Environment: real
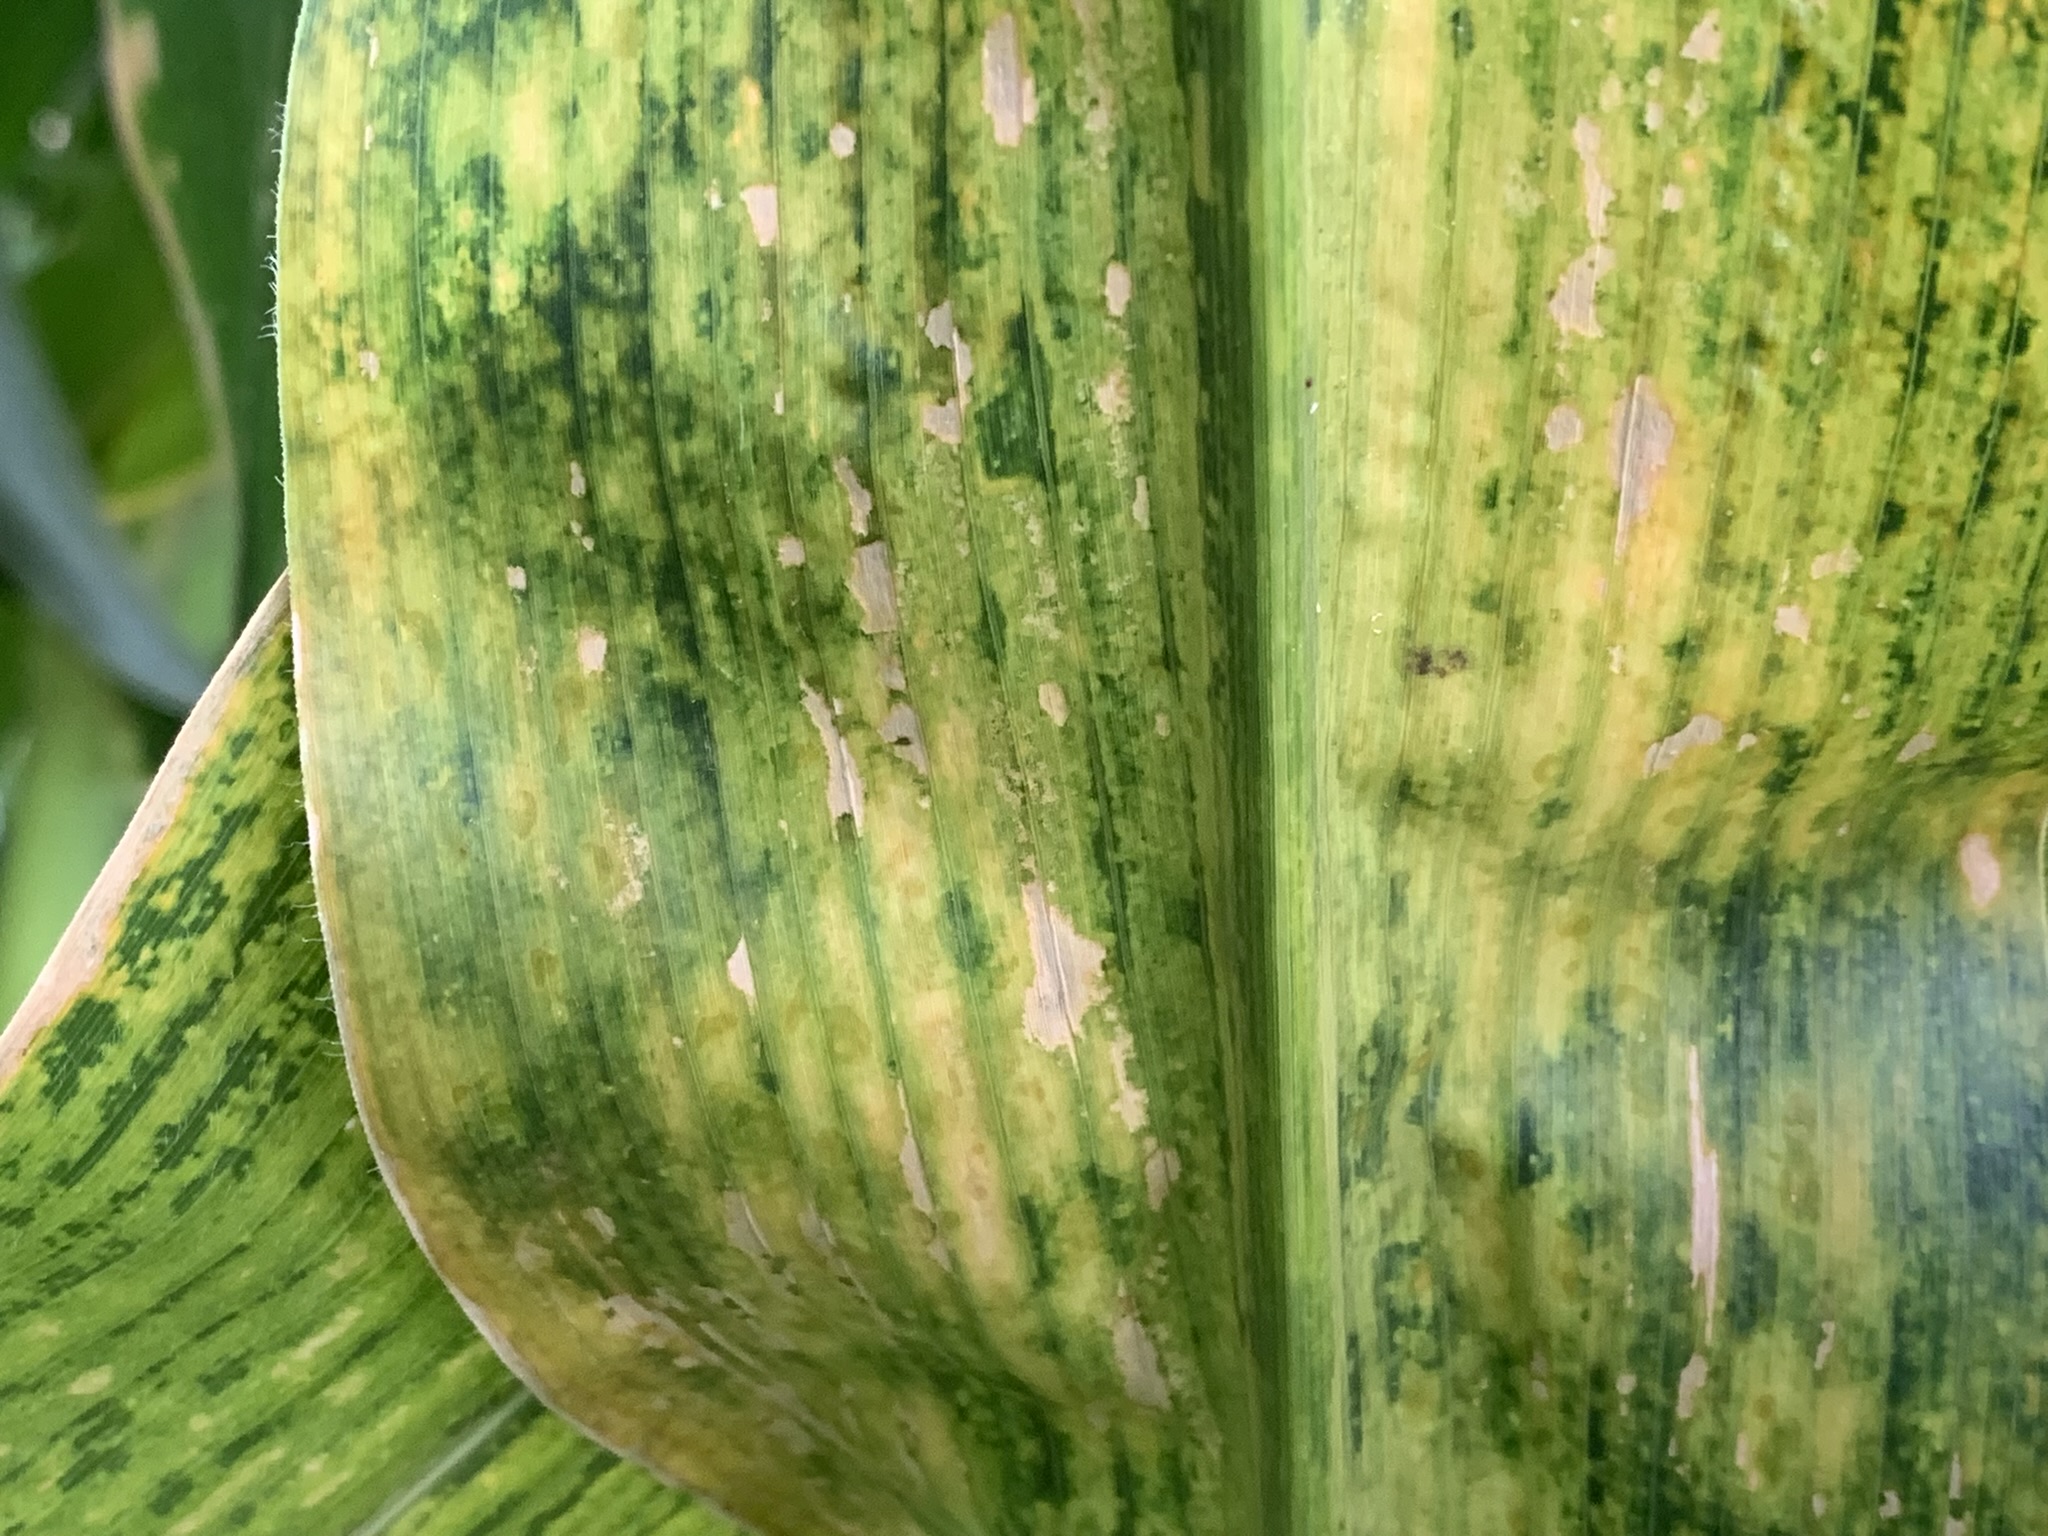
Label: lethal_necrosis